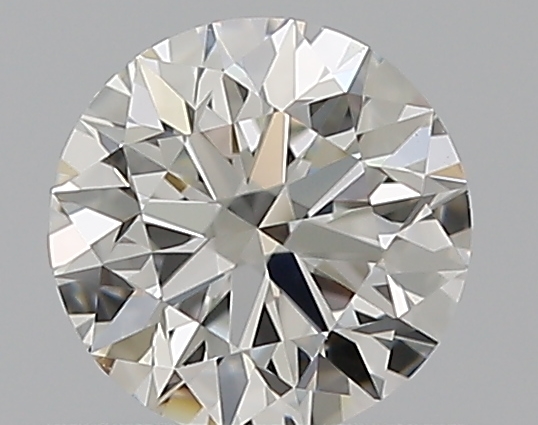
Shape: round
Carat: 0.5
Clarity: VVS2
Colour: H
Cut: EX
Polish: EX
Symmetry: EX
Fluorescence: N
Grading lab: GIA
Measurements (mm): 5.04 x 5.07 x 3.16